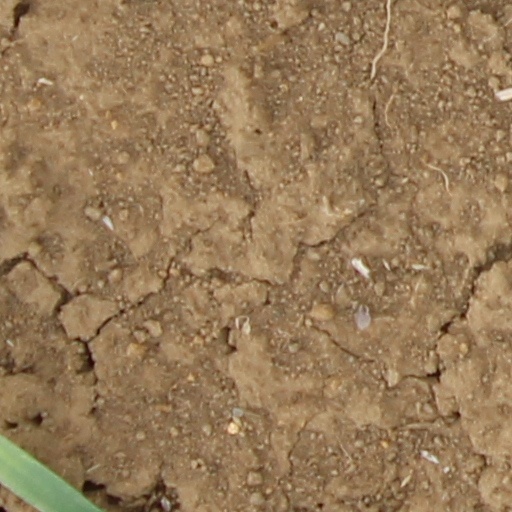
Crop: wheat